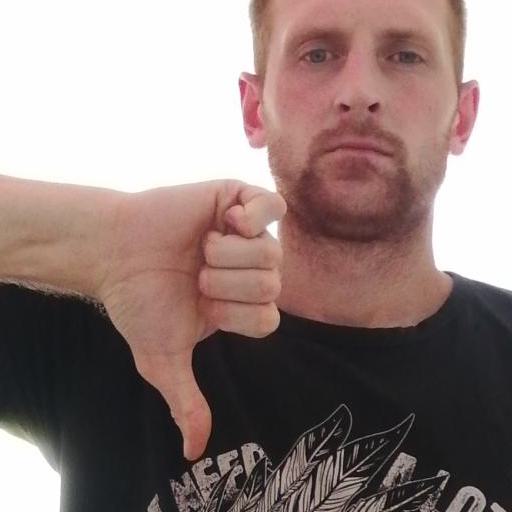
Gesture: dislike